The Chainsmokers

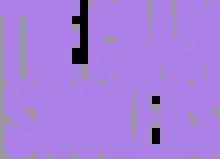
Logo since 2022

On January 17, 2018, they released their single, entitled "Sick Boy", which became the lead single of their sophomore album. A month later, a new single, "You Owe Me", was released on February 16. They also debuted the song "Everybody Hates Me" during a live show in Prague, which was released on March 16. On the same month, "Billboard" named them as number one on their 2018 ranking of dance musicians titled Billboard Dance 100.